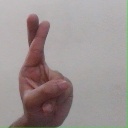
अक्षर: र